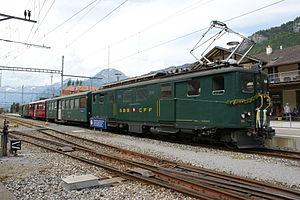
Les voitures CFF désignent les véhicules utilisés pour le transport de personnes par les Chemins de fer fédéraux suisses.